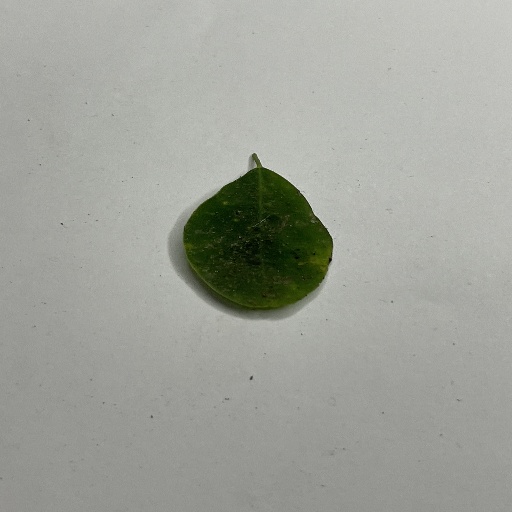
Species: Sojina
Leaf condition: Bacterial Spot